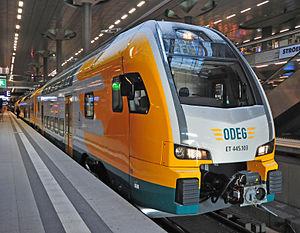
Le Stadler KISS est un train conçu et construit par l'entreprise ferroviaire Stadler Rail. Son nom est un acronyme pour komfortabler innovativer spurtstarker S-Bahn-Zug. Au début de la phase de développement, elle était connue sous le nom de Stadler DOSTO.